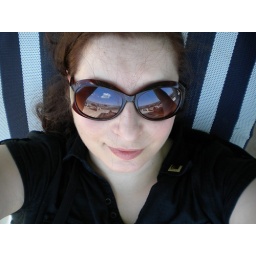
Jen in a deck chair, waiting for the ship to set sail from the Port of Galveston.